Nancy J. Rosenstengel

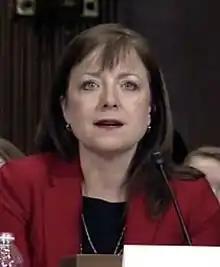
Rosenstengel in 2014

Nancy Jo Rosenstengel (née Niemeier; born April 15, 1968) is the chief United States district judge of the United States District Court for the Southern District of Illinois and former clerk of court of the same court.